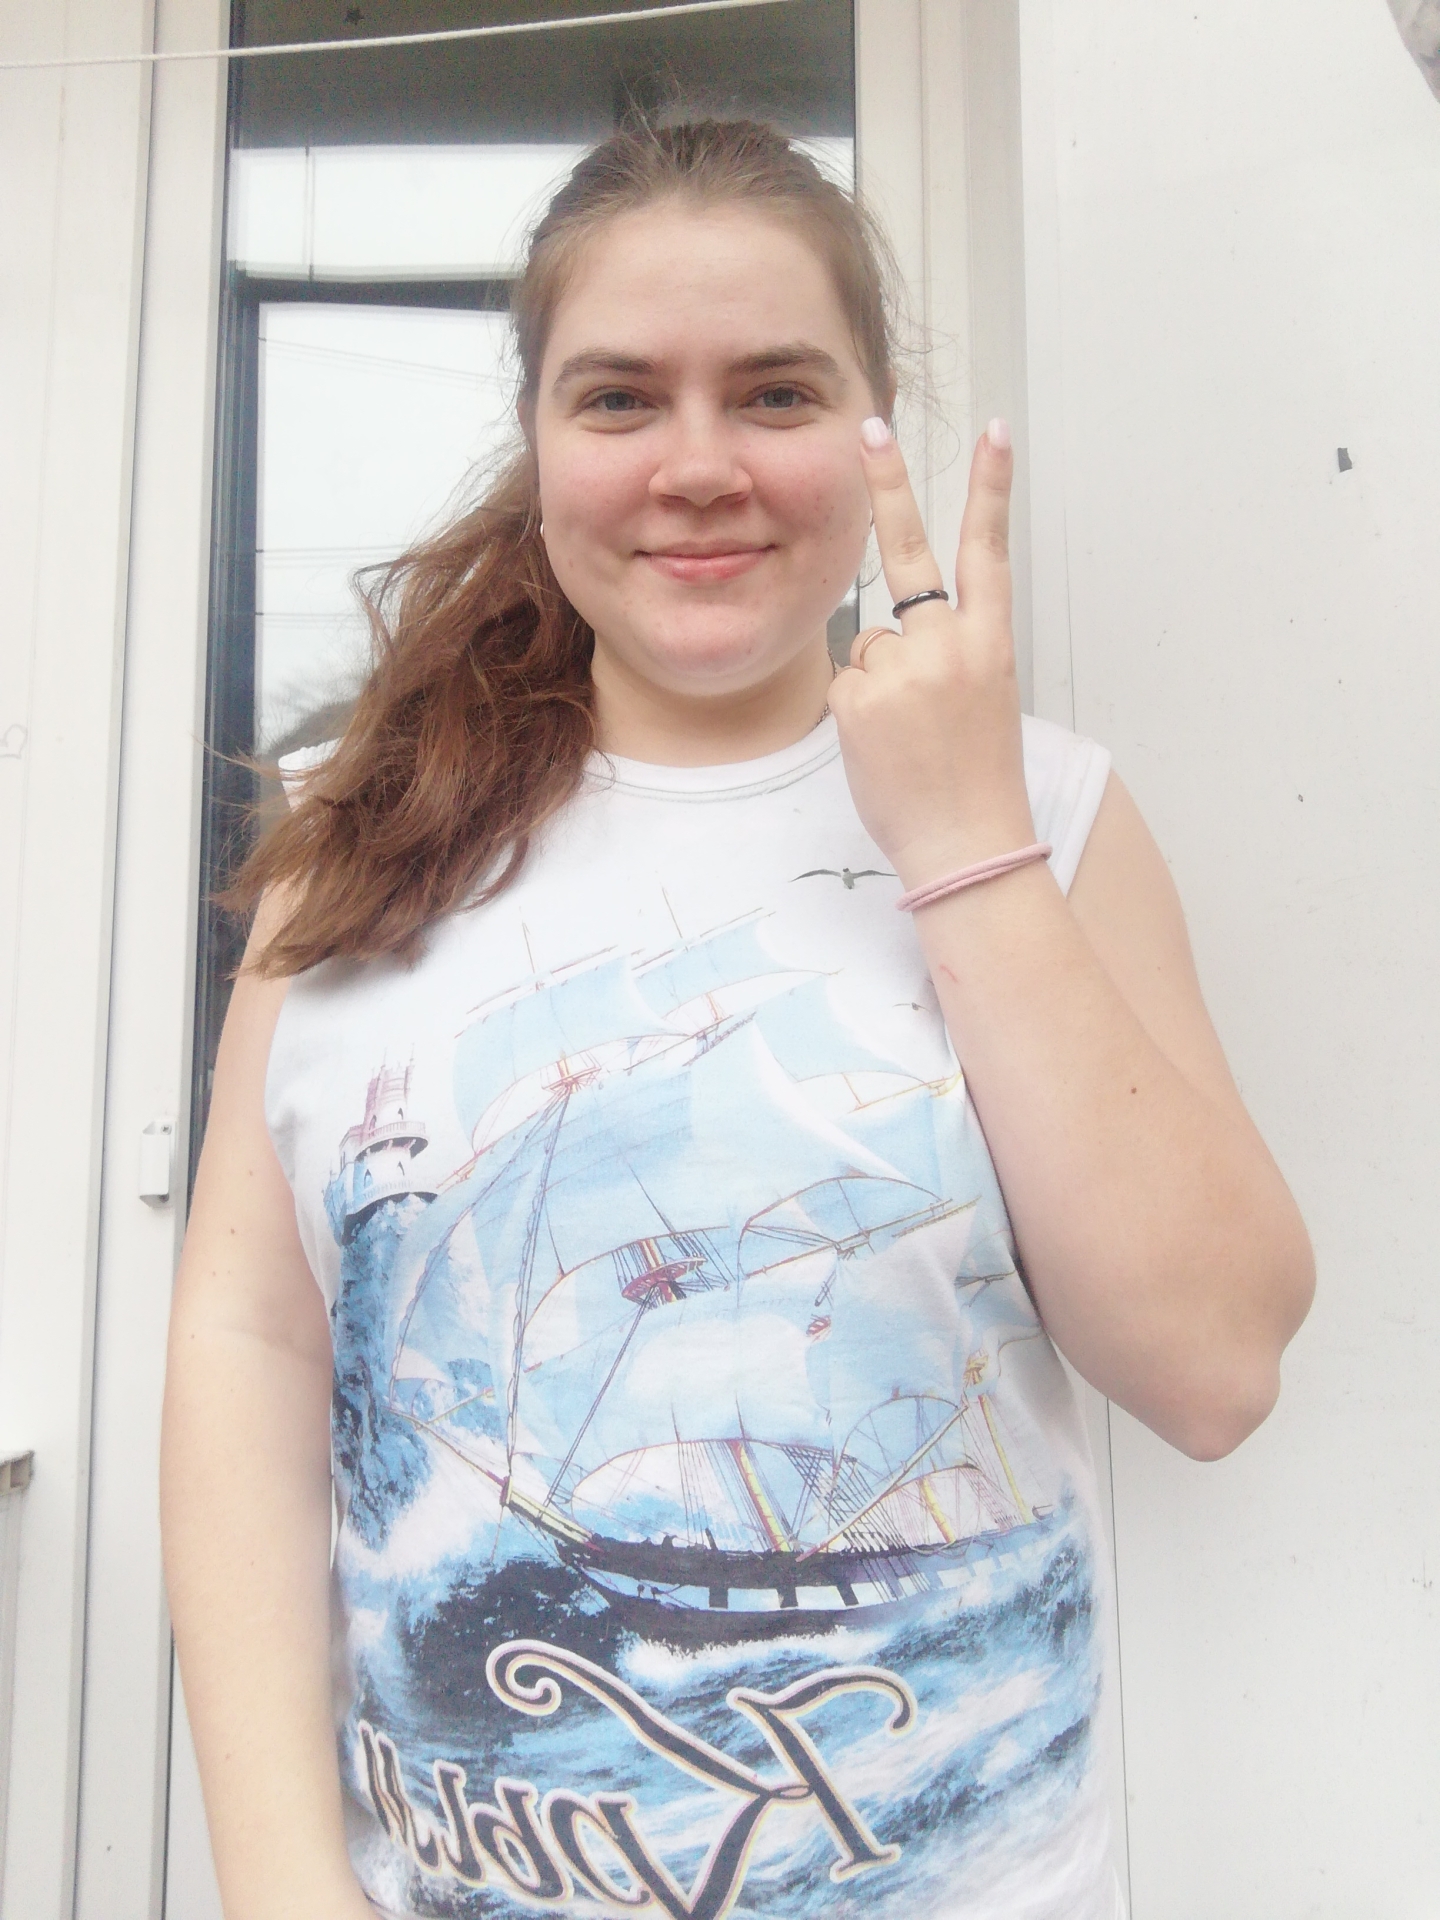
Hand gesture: peace_inverted